History of lesbianism

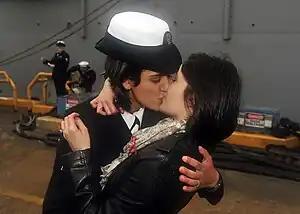
Two women belonging to the US Navy who are in a relationship kiss in public upon meeting after a long time.

The Stonewall Riots were a series of spontaneous demonstrations, when members of the gay (i.e. LGBT) community fought back when police became violent during a police raid in the early morning hours of June 28, 1969, at the Stonewall Inn, located in the Greenwich Village neighborhood of Manhattan, New York City. The crowd was spurred to action when butch lesbian Stormé DeLarverie punched the police officer who had struck her over the head, and called out to the crowd, "Why don't you guys do something?" These riots are widely considered to constitute the single most important event leading to the gay liberation movement in the US, and one of the most important events in the modern fight for LGBT rights in the United States.